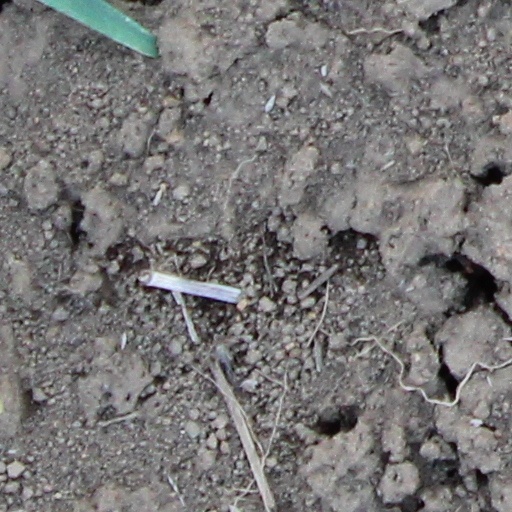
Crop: wheat